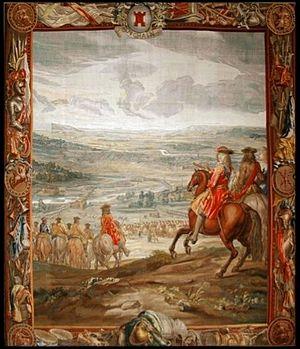
Cette page concerne l’année 1711 du calendrier grégorien.